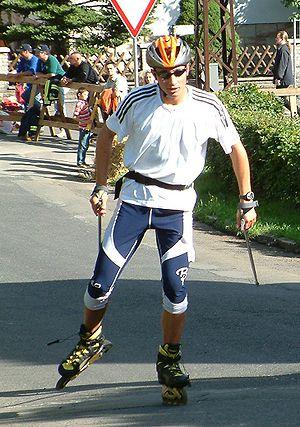
Jason Lamy-Chappuis, né le 9 septembre 1986 à Missoula aux États-Unis, est un coureur et champion olympique français de combiné nordique.
Le Grand Prix d'été de combiné nordique est une compétition estivale de combiné nordique organisée depuis 1998